Royal Gibraltar Regiment

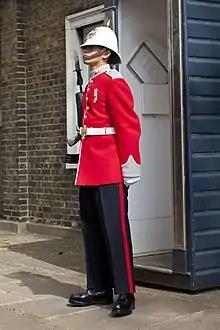
A soldier of the Royal Gibraltar Regiment on ceremonial duty.

The regiment undertakes army ceremonial tasks in Gibraltar as it is the only major unit based there. It is responsible for the ceremonial guard of the Governor at his residence the Convent, and performing the ceremony of the keys twice a year and the King's Birthday Parade in Casemates Square, as well as any other Guards of Honour. In March 2001, for the first time, the regiment mounted the guard at Buckingham Palace. In addition to this, the regiment has fired three 62 Gun Royal salutes at the Tower of London on the occasion of the Birthday of Her Majesty the Queen, a duty normally carried out by the Honourable Artillery Company. The regiment resumed both roles in April 2012 and returned to London once again in March 2022 for public duties.